Le Signe du Lion

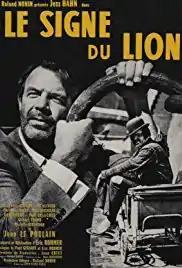
French poster

Le Signe du lion (The Sign of Leo) is a black and white French drama film directed by Éric Rohmer, which was filmed on location in Paris in the summer of 1959 but not released until May 1962, and is not among his "Six Moral Tales". It is his first full-length work. Along with "The 400 Blows" and "À Double Tour" by Claude Chabrol, who produced "The Sign of Leo", it counts as one of the first films of the French New Wave.